Elgin, Illinois

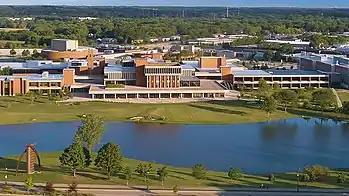
The campus of Elgin Community College

The city was known for its historic architecture and landmarks from the Victorian era, including some fine examples of homes in the Queen Anne style. Many of the most remarkable homes once belonged to National Watch Company executives. Many interesting Sears Catalog Homes arrived in Elgin as kits from 1908 to 1940. The Elgin Tower Building and the Elgin Professional Building are two large towers constructed in Elgin's heyday, before the Great Depression. The Tower Building was recently renovated, converting it to residential apartments.